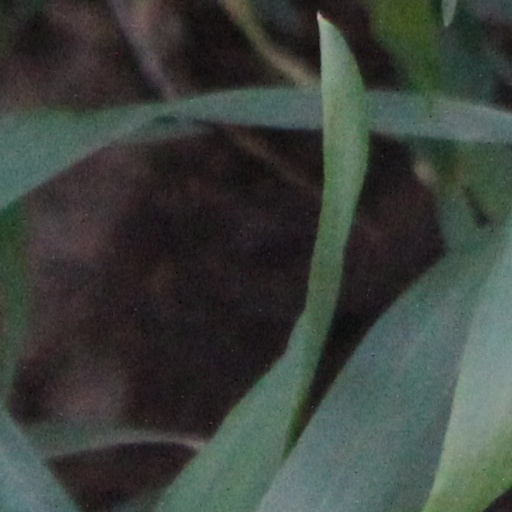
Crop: wheat